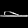
Label: Sandal